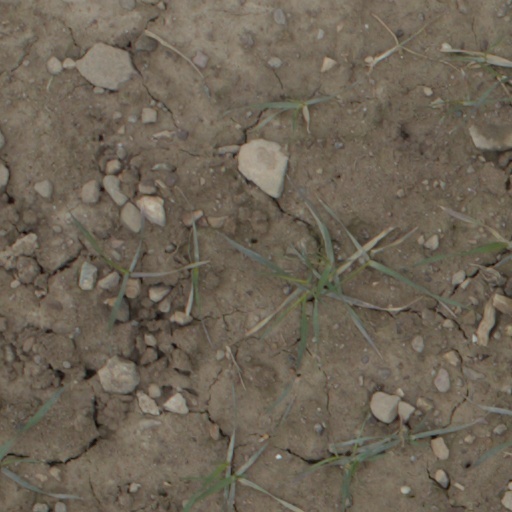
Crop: wheat